Battle of Long Island

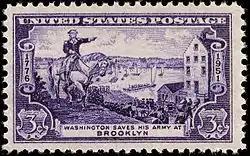
"Washington evacuating Army", a 175th anniversary issue, published in 1951 and depicting Fulton Ferry House (on right) and flat-bottomed ferry boats in the East River (in background)

Washington and the Continental Army were surrounded on Brooklyn Heights with the East River to their backs. As the day went on, the British began to dig trenches, slowly coming closer to the American defenses. By doing this, the British would not have to cross over open ground to assault the American defenses as they did in Boston the year before. Despite this perilous situation, Washington ordered 1,200 more men from Manhattan to Brooklyn on August 28, and two Pennsylvania regiments and Colonel John Glover's regiment from Marblehead, Massachusetts responded to Washington, sending troops. Thomas Mifflin, who commanded the Pennsylvania troops after arriving, volunteered to inspect the outer defenses and report back to Washington. In these outer defenses, small skirmishes were still taking place. On the afternoon of August 28, rain began to fall, and Washington had his cannons bombard the British well into the night.